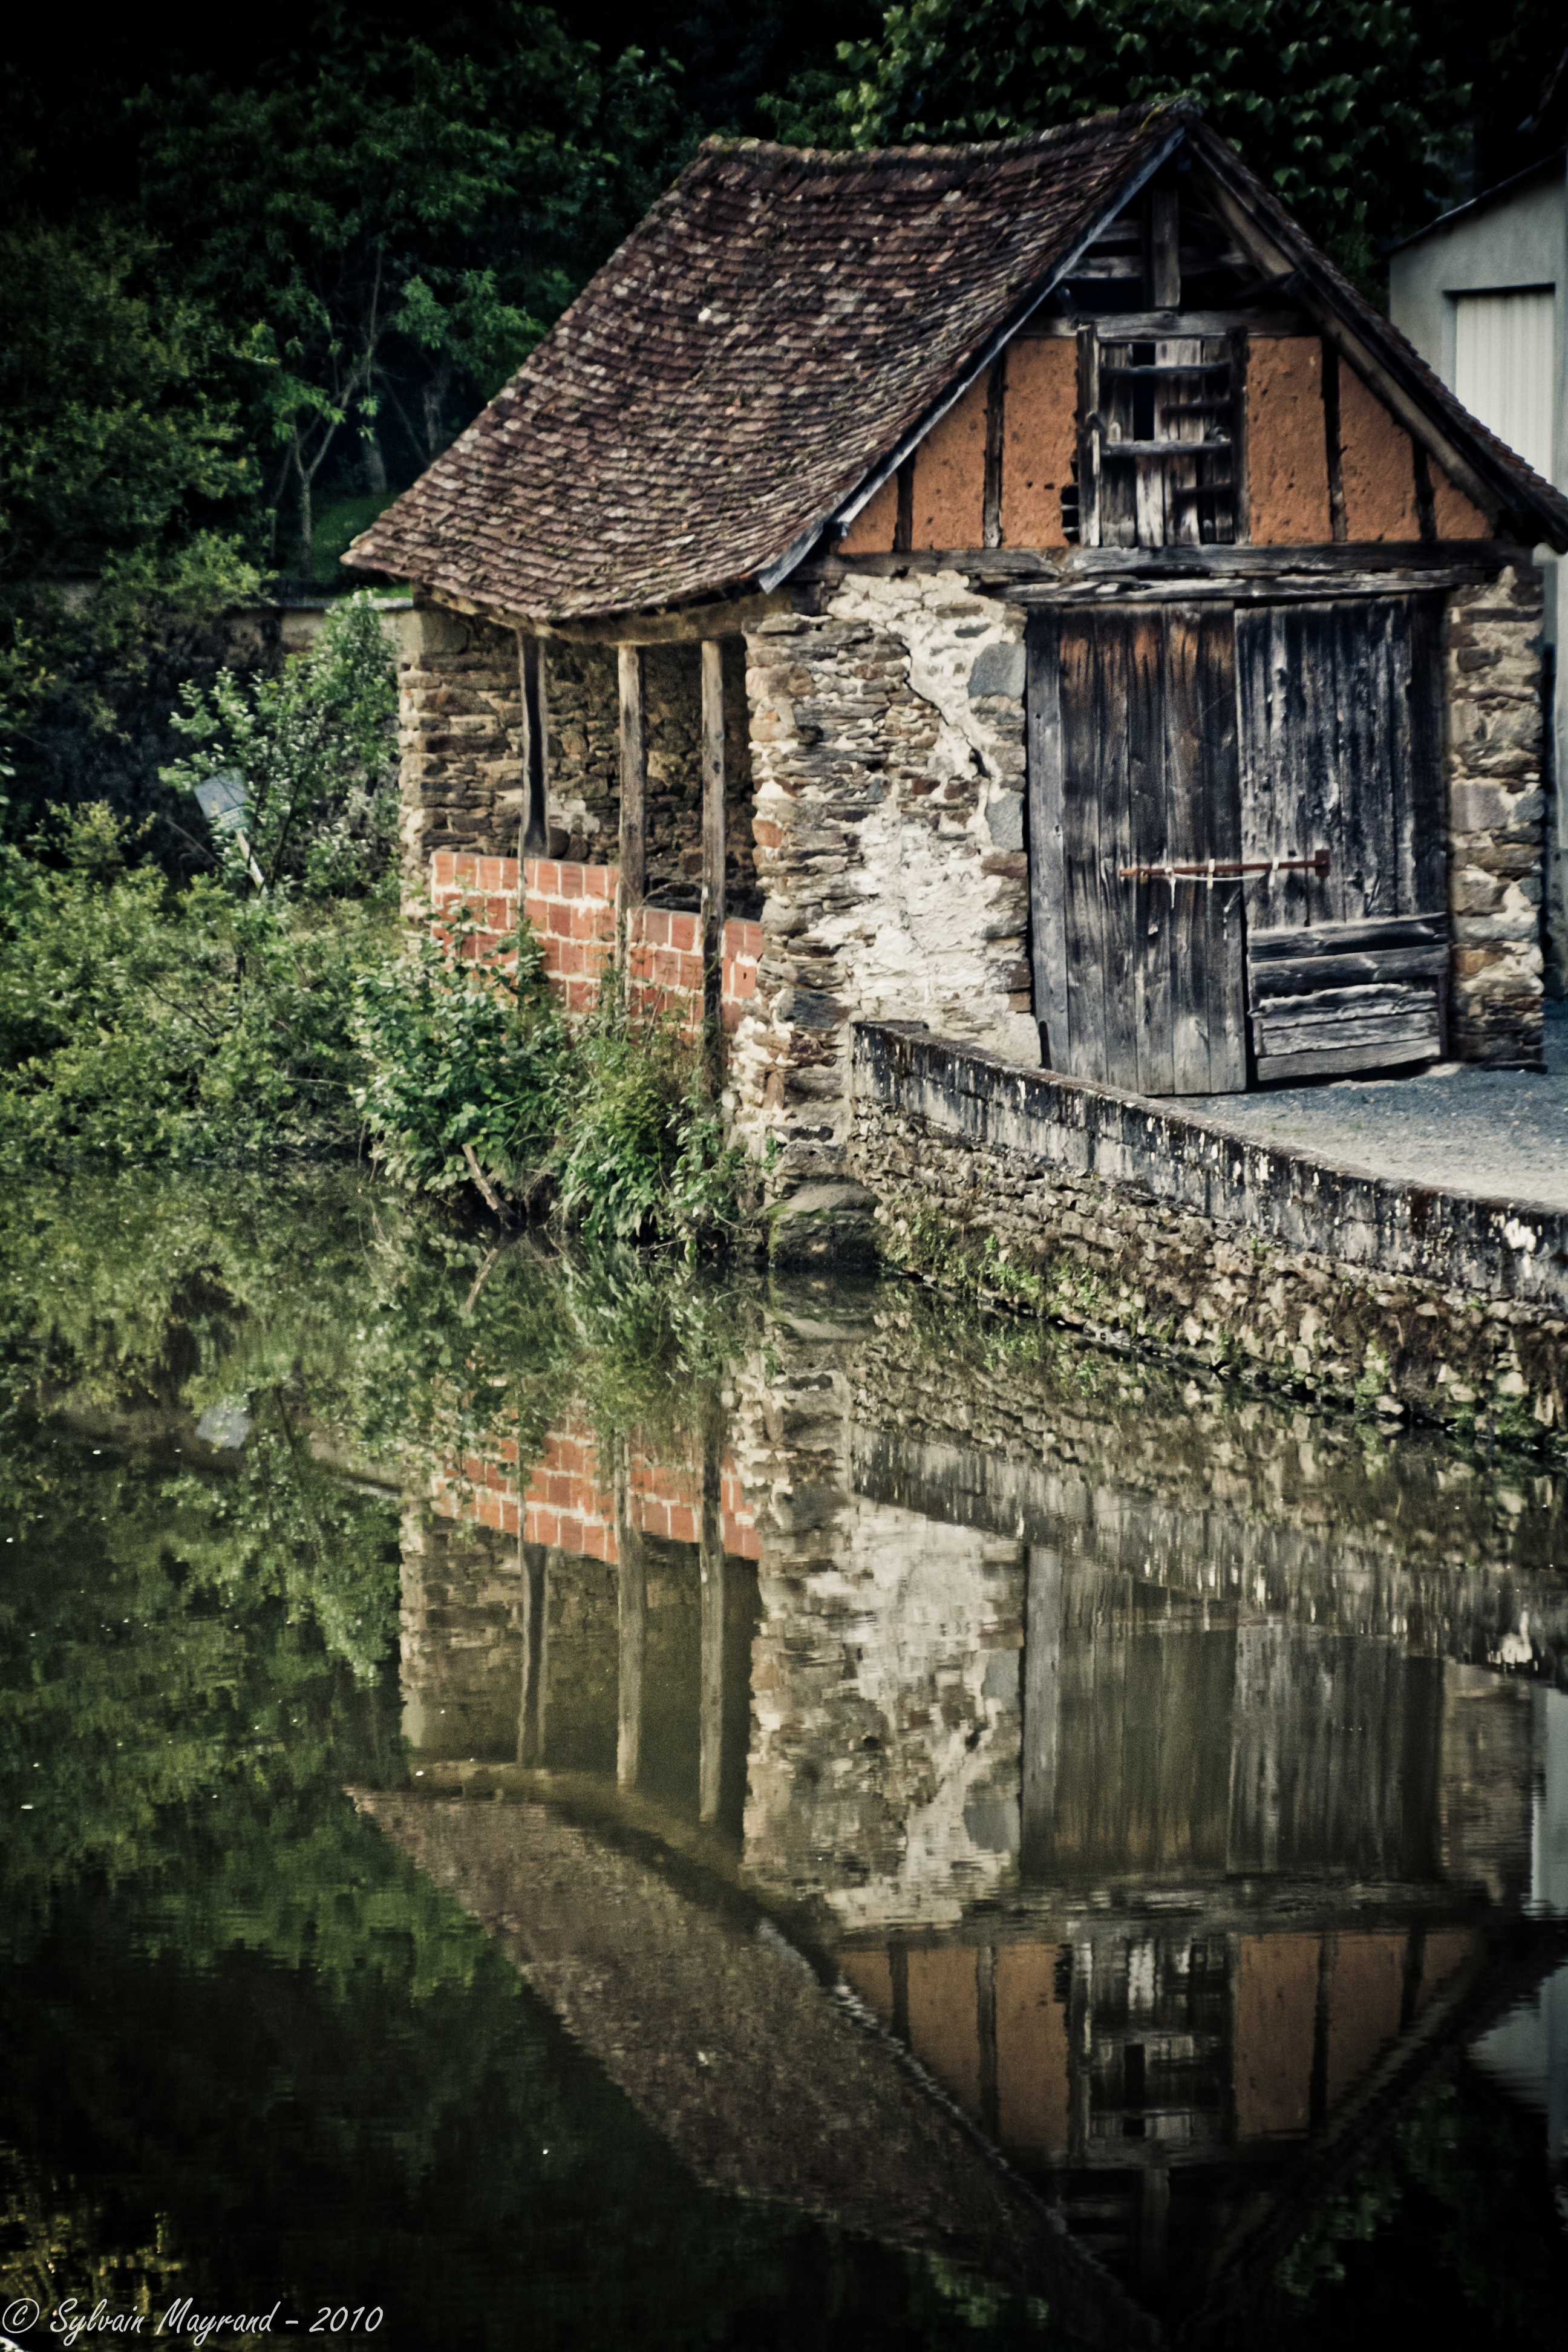
sky, water, reflection, house, architecture, building, waterway, tree, rural area, river, watercourse, cottage, wood, plant, home, roof, village